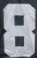
Number: 8